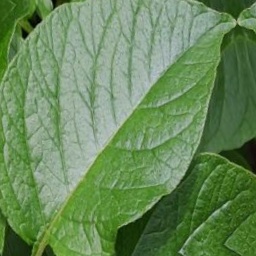
Etiqueta: Sana